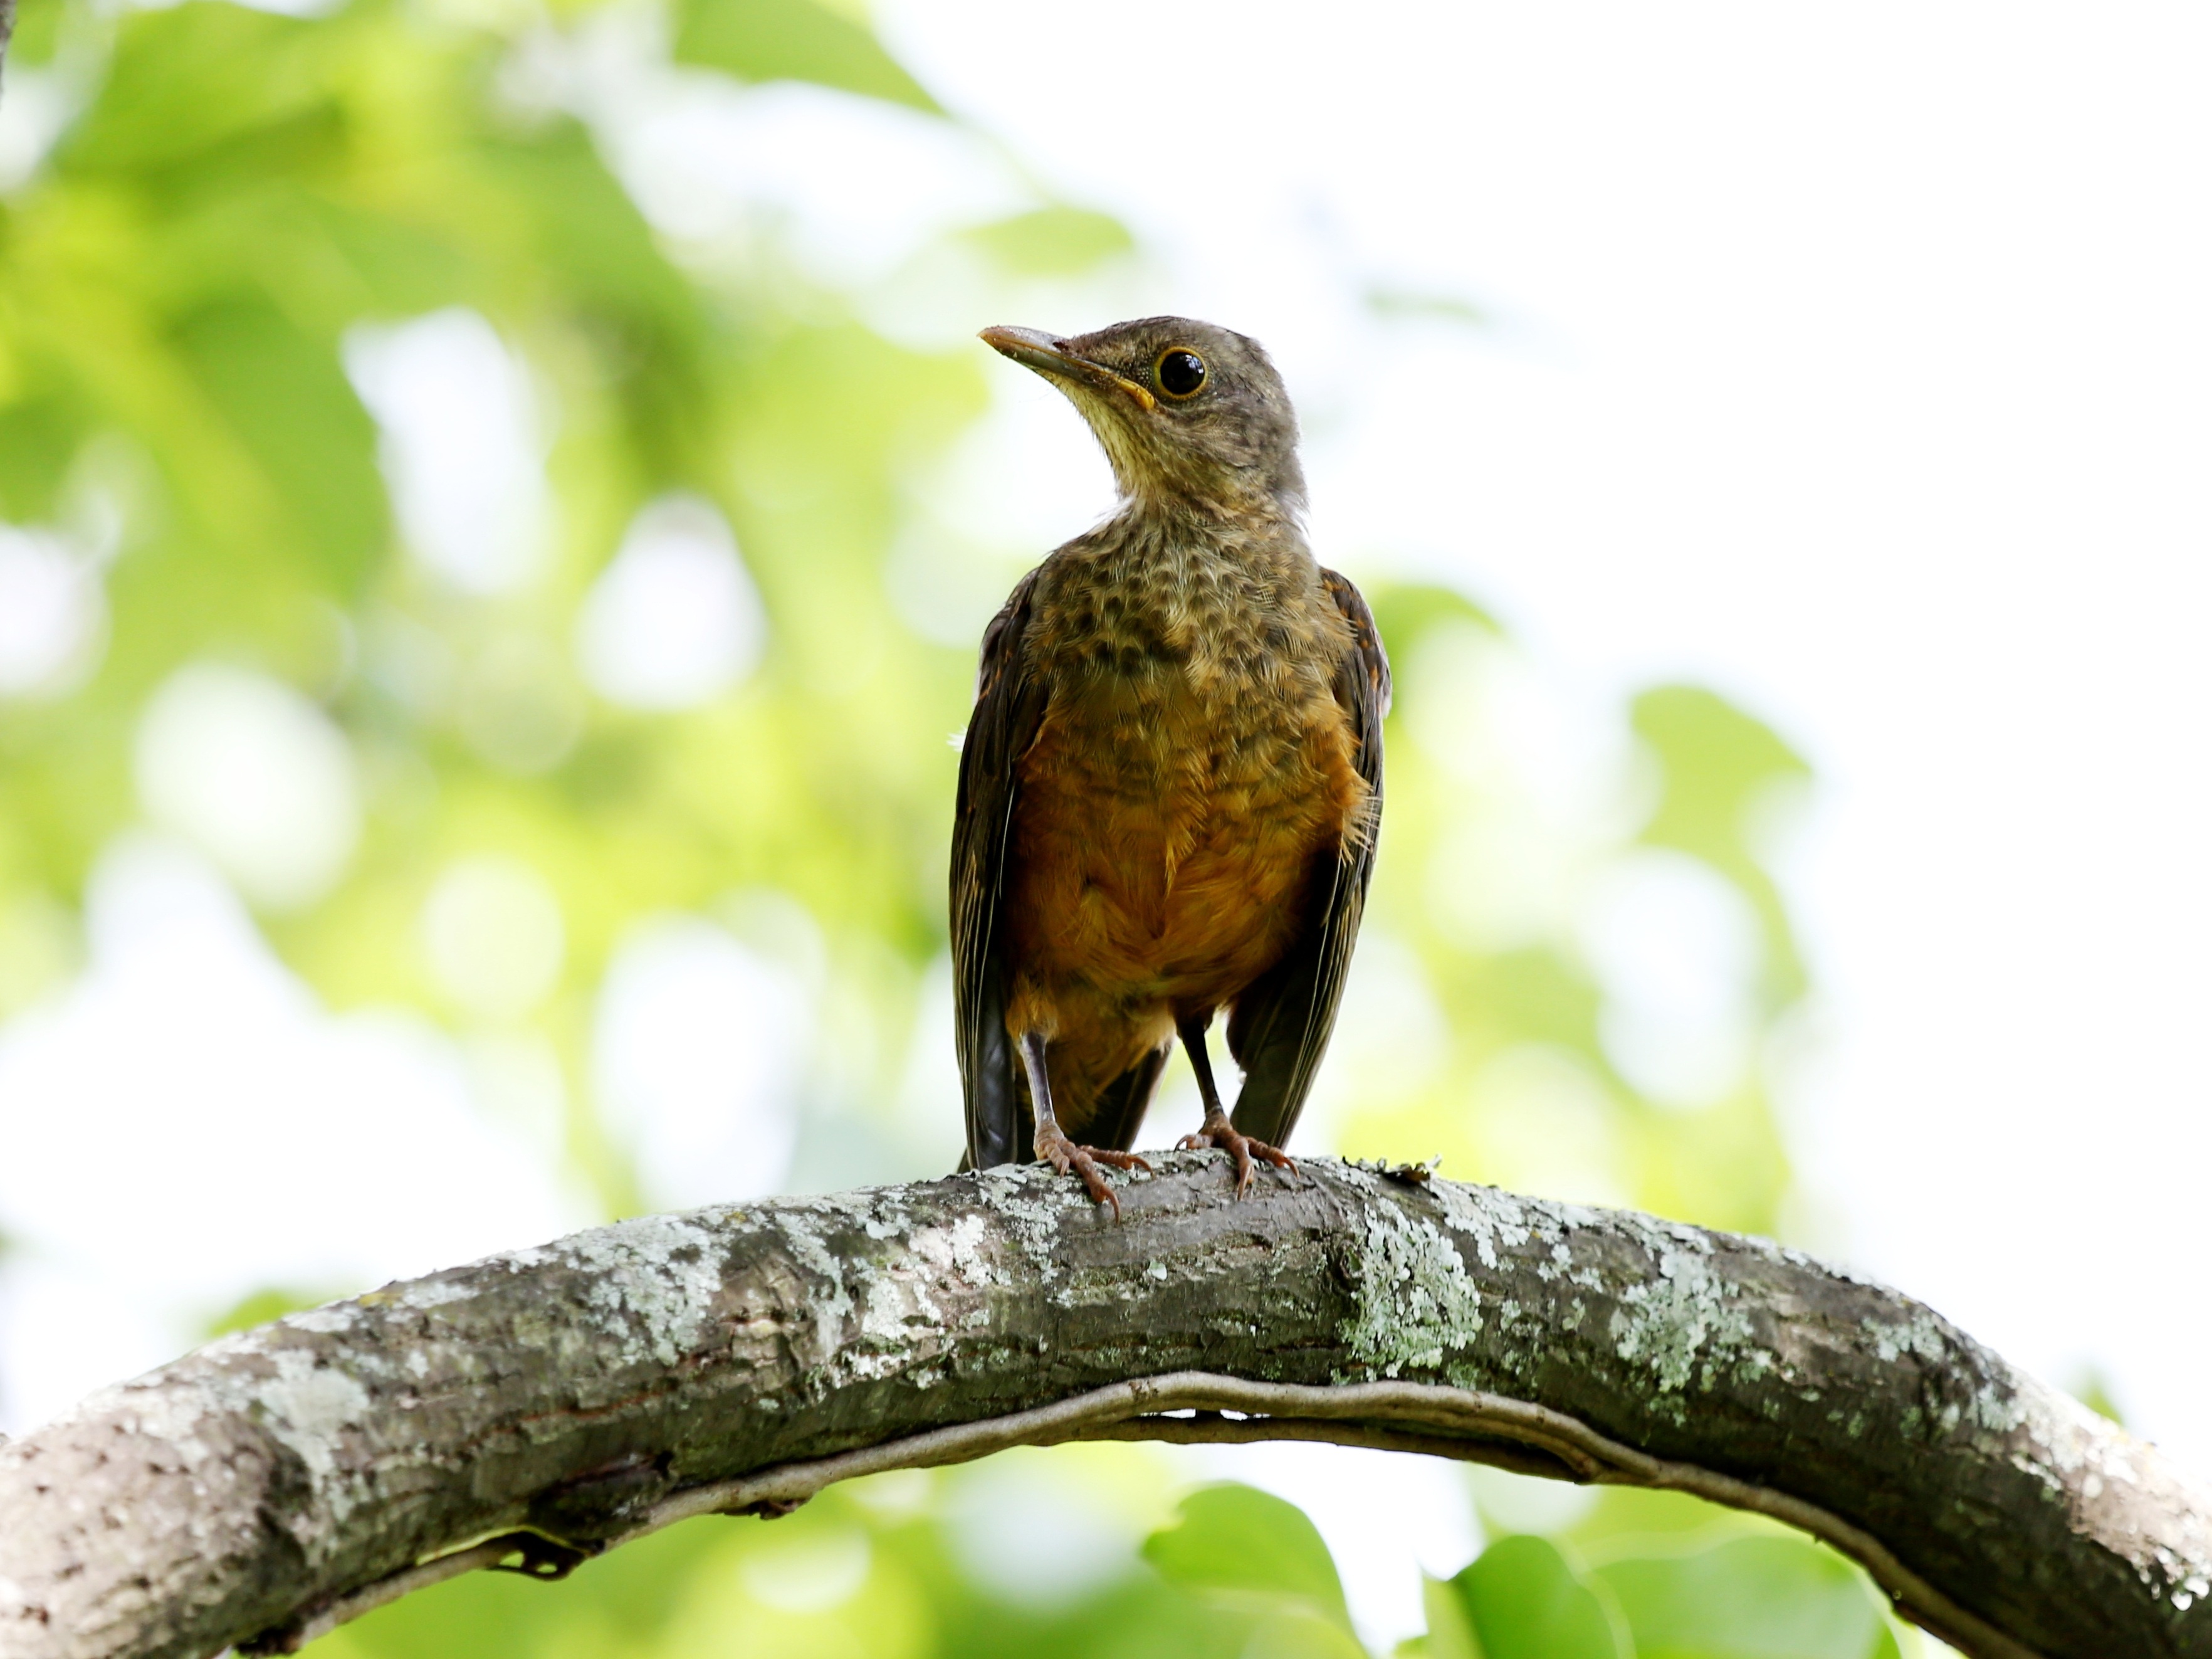
forest, branch, bird, wildlife, beak, colorful, fauna, tropical bird, vertebrate, observation, blackbird, brazilian, old world flycatcher, on the branch, creamy orange, perching bird